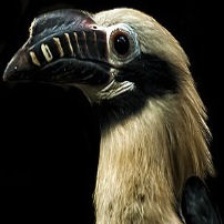
Species: VISAYAN HORNBILL
Scientific name: PENELOPIDES PANINI
ImageNet parent category: hornbill